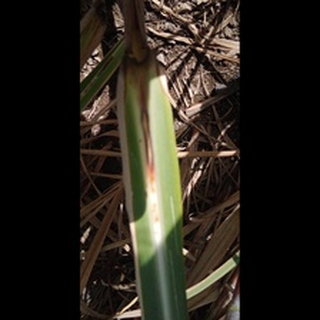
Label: sugarcane_red_rot